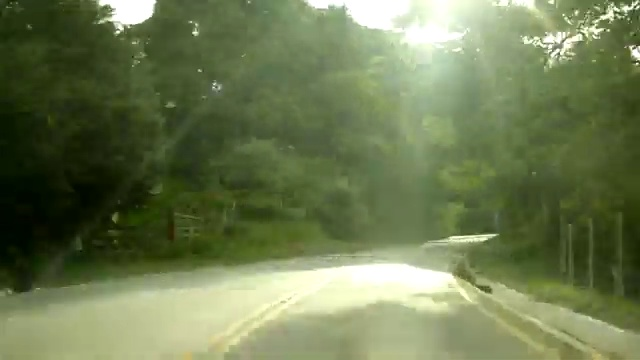
Fire: no
Smoke: no